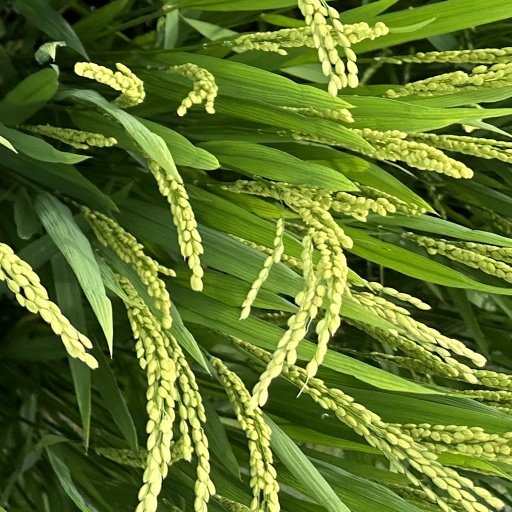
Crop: rice